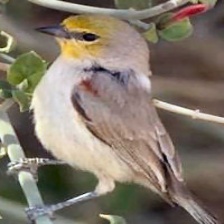
Species: VERDIN
Scientific name: AURIPARUS FLAVICEPS